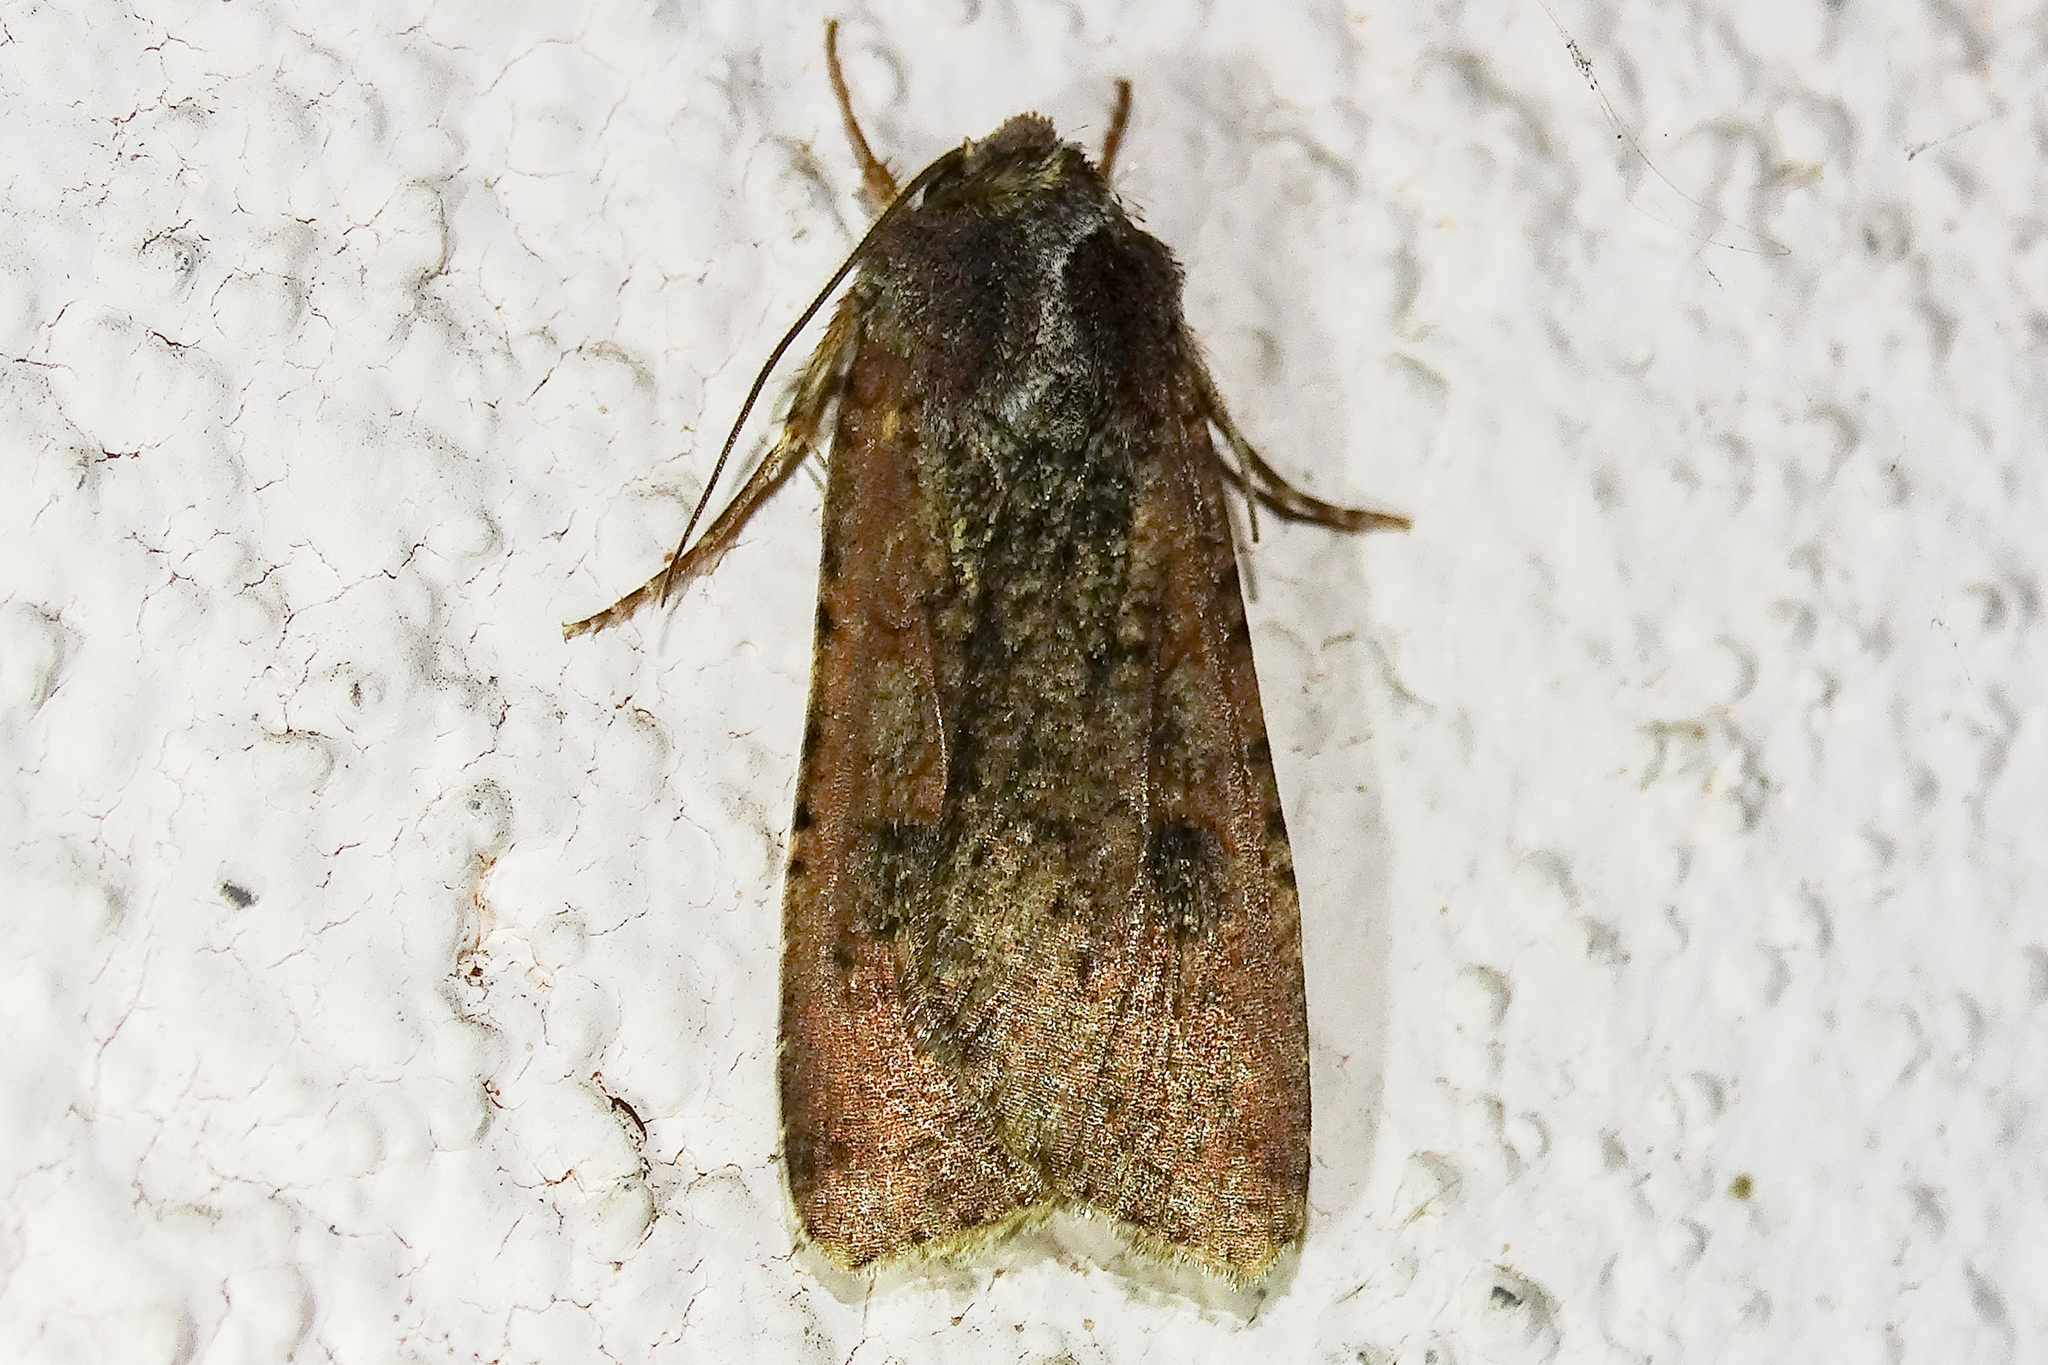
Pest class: cutworms